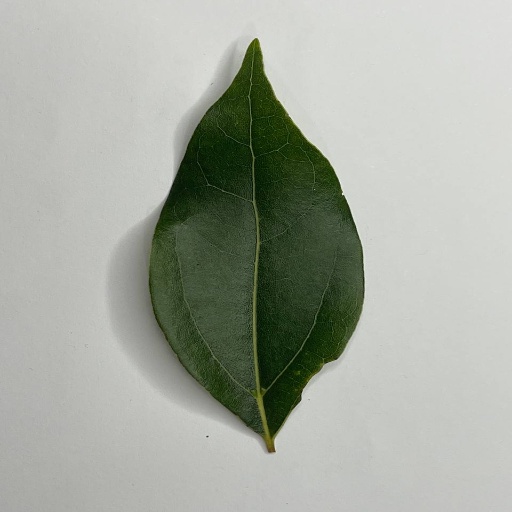
Species: Camphor
Leaf condition: Healthy Leaf